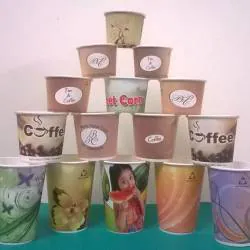
Label: paper